Militsiya of the Kruševo Republic

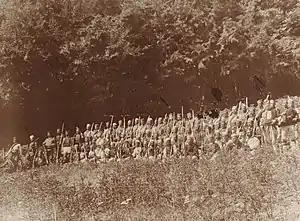
4th Chetnik Detachment under the command of Todor Hristov, where the young volunteers were deployed.

The volunteers of the militsiya of the Kruševo Republic were stationed in four stations and four substations all in the city. All of them were divided in 18 groups made of eight to ten volunteers led by a chief (Macedonian: Началник, Nachalnik). Some of the chiefs were Gushu Abadzija, Kola Bojadzija, Kole Chkarna, Toma Cholaku, Tega Burek, Kosta Fetadzoka, Gushu Jota, Gagi Kachujan, Lakju Kushora, Vanchu Mocan and Ljasku Prenda, all of the mentioned are Aromanian. All of the chiefs were under the command of the mayor Hristo Kjurkchiev.